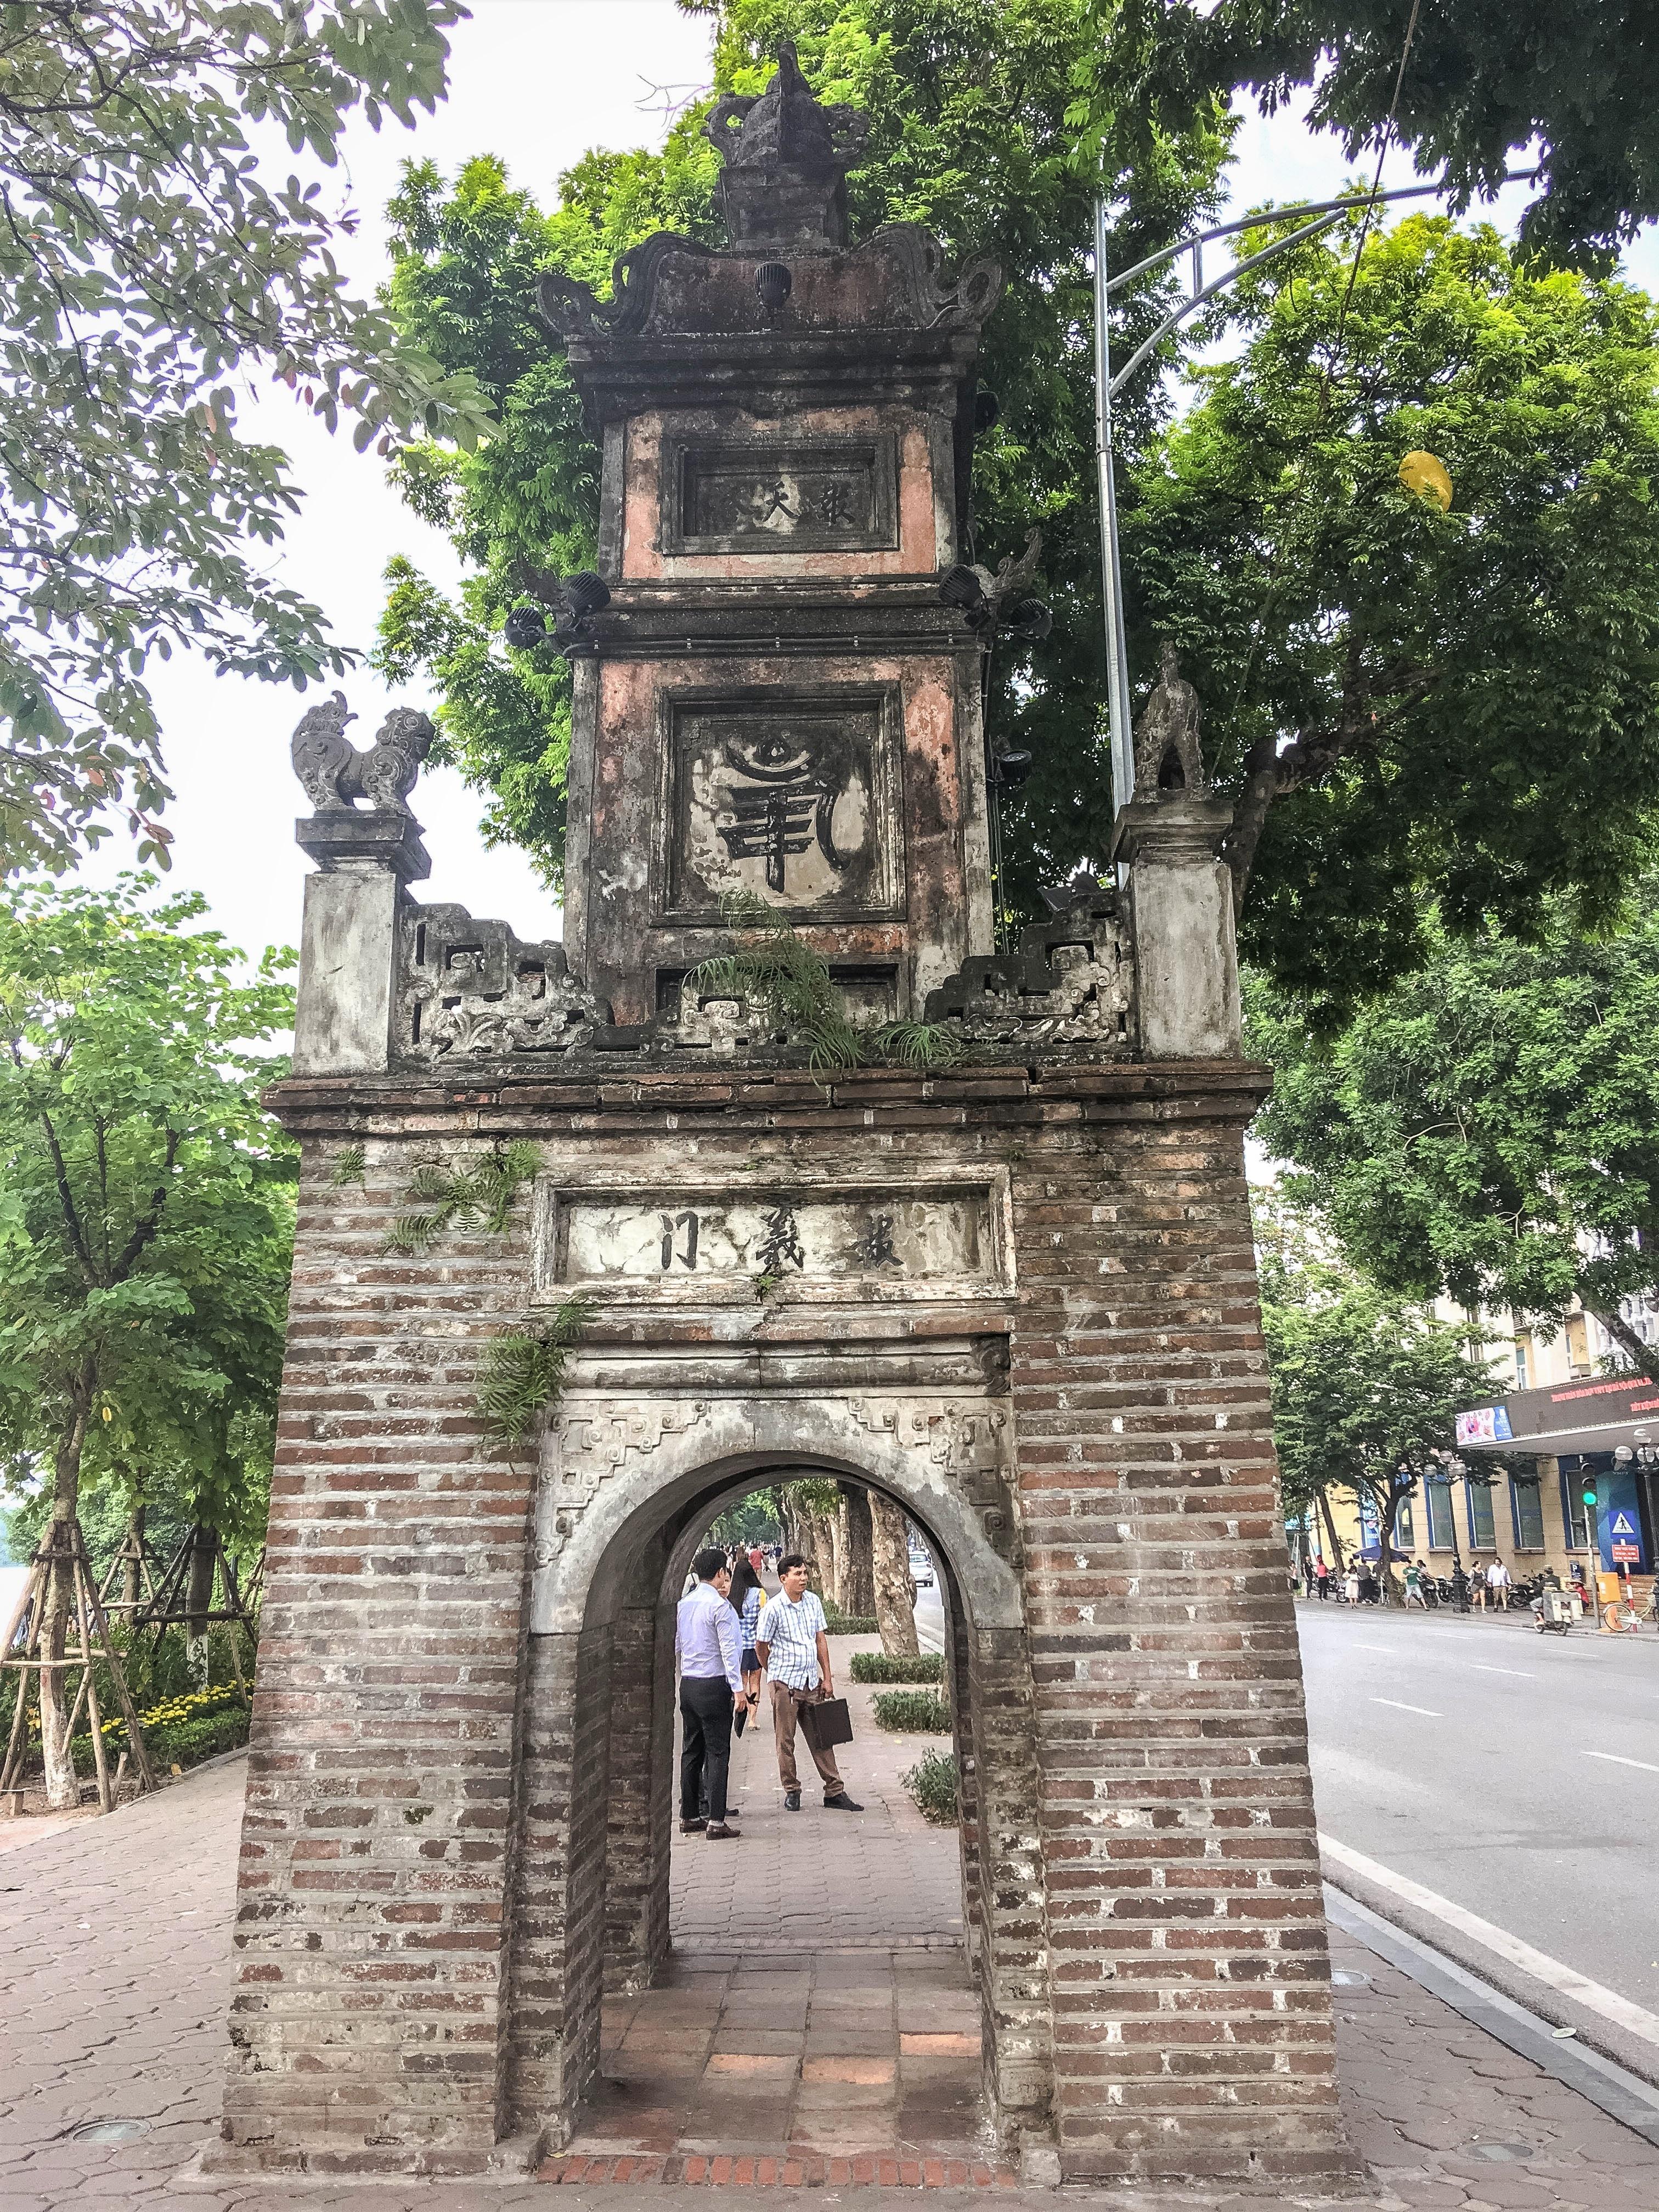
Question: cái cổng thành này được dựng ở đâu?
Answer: ở trên vỉa hè